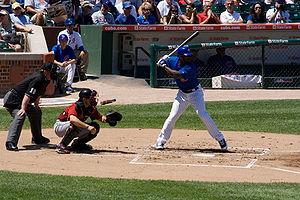
Milton Bradley est un ancien joueur de baseball. Il évolue dans les Ligues majeures de baseball pour 8 équipes de 2000 à 2011 comme joueur de champ extérieur et pour une saison comme frappeur désigné.